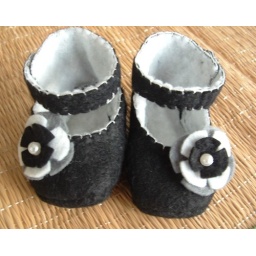
Black and white baby shoes 0 to 3 months. made from a pattern by ithinksew.com